Fall River Government Center

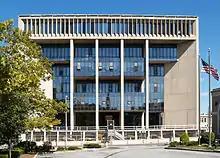
South facade

Fall River Government Center (also known as "City Hall") is the location of the municipal government offices in the city of Fall River, Massachusetts, United States. Located at One Government Center, and constructed directly over Interstate 195, it was the first public building built over a Federal interstate highway. It replaced the city's historic 19th century city hall which had been demolished in the early 1960s as part of the construction of Interstate 195, which cuts through the center of the city's downtown area. Delayed and plagued by problems during construction, the new city hall opened in 1976. In 2008, the building and site underwent a multimillion-dollar exterior renovation.